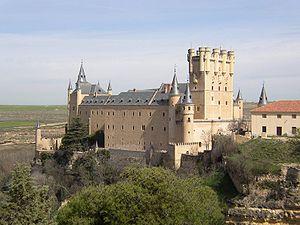
L'alcazar de Ségovie est un château fortifié, situé à l'extrémité de la vieille ville de Ségovie en Espagne. Il est bâti sur un éperon rocheux dominant le confluent des rivières Eresma et Clamores près de la sierra de Guadarrama. Il est l'un des châteaux les plus remarquables d'Espagne en raison de sa forme semblable à la proue d'un navire. L'alcazar a été initialement construit comme une forteresse, mais a servi de palais royal, de prison d'État et comme académie militaire depuis lors.